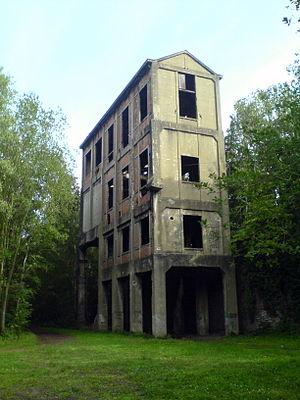
Silo à charbon du triage-lavoir du Siège 14/15/17 du Levant de Flénu à Cuesmes
La Société du Levant de Flénu, l'une des premières entreprises belges cotées à la Bourse de Bruxelles au milieu du XXᵉ siècle, exploitait des mines de charbon dans la région du Borinage, en Belgique, autour de la ville de Mons.
Cette page regroupe l'ensemble du patrimoine immobilier classé de la ville belge de Mons.